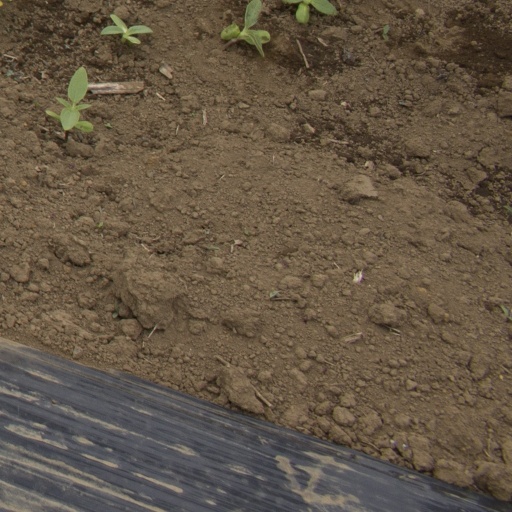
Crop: Jerusalem artichoke